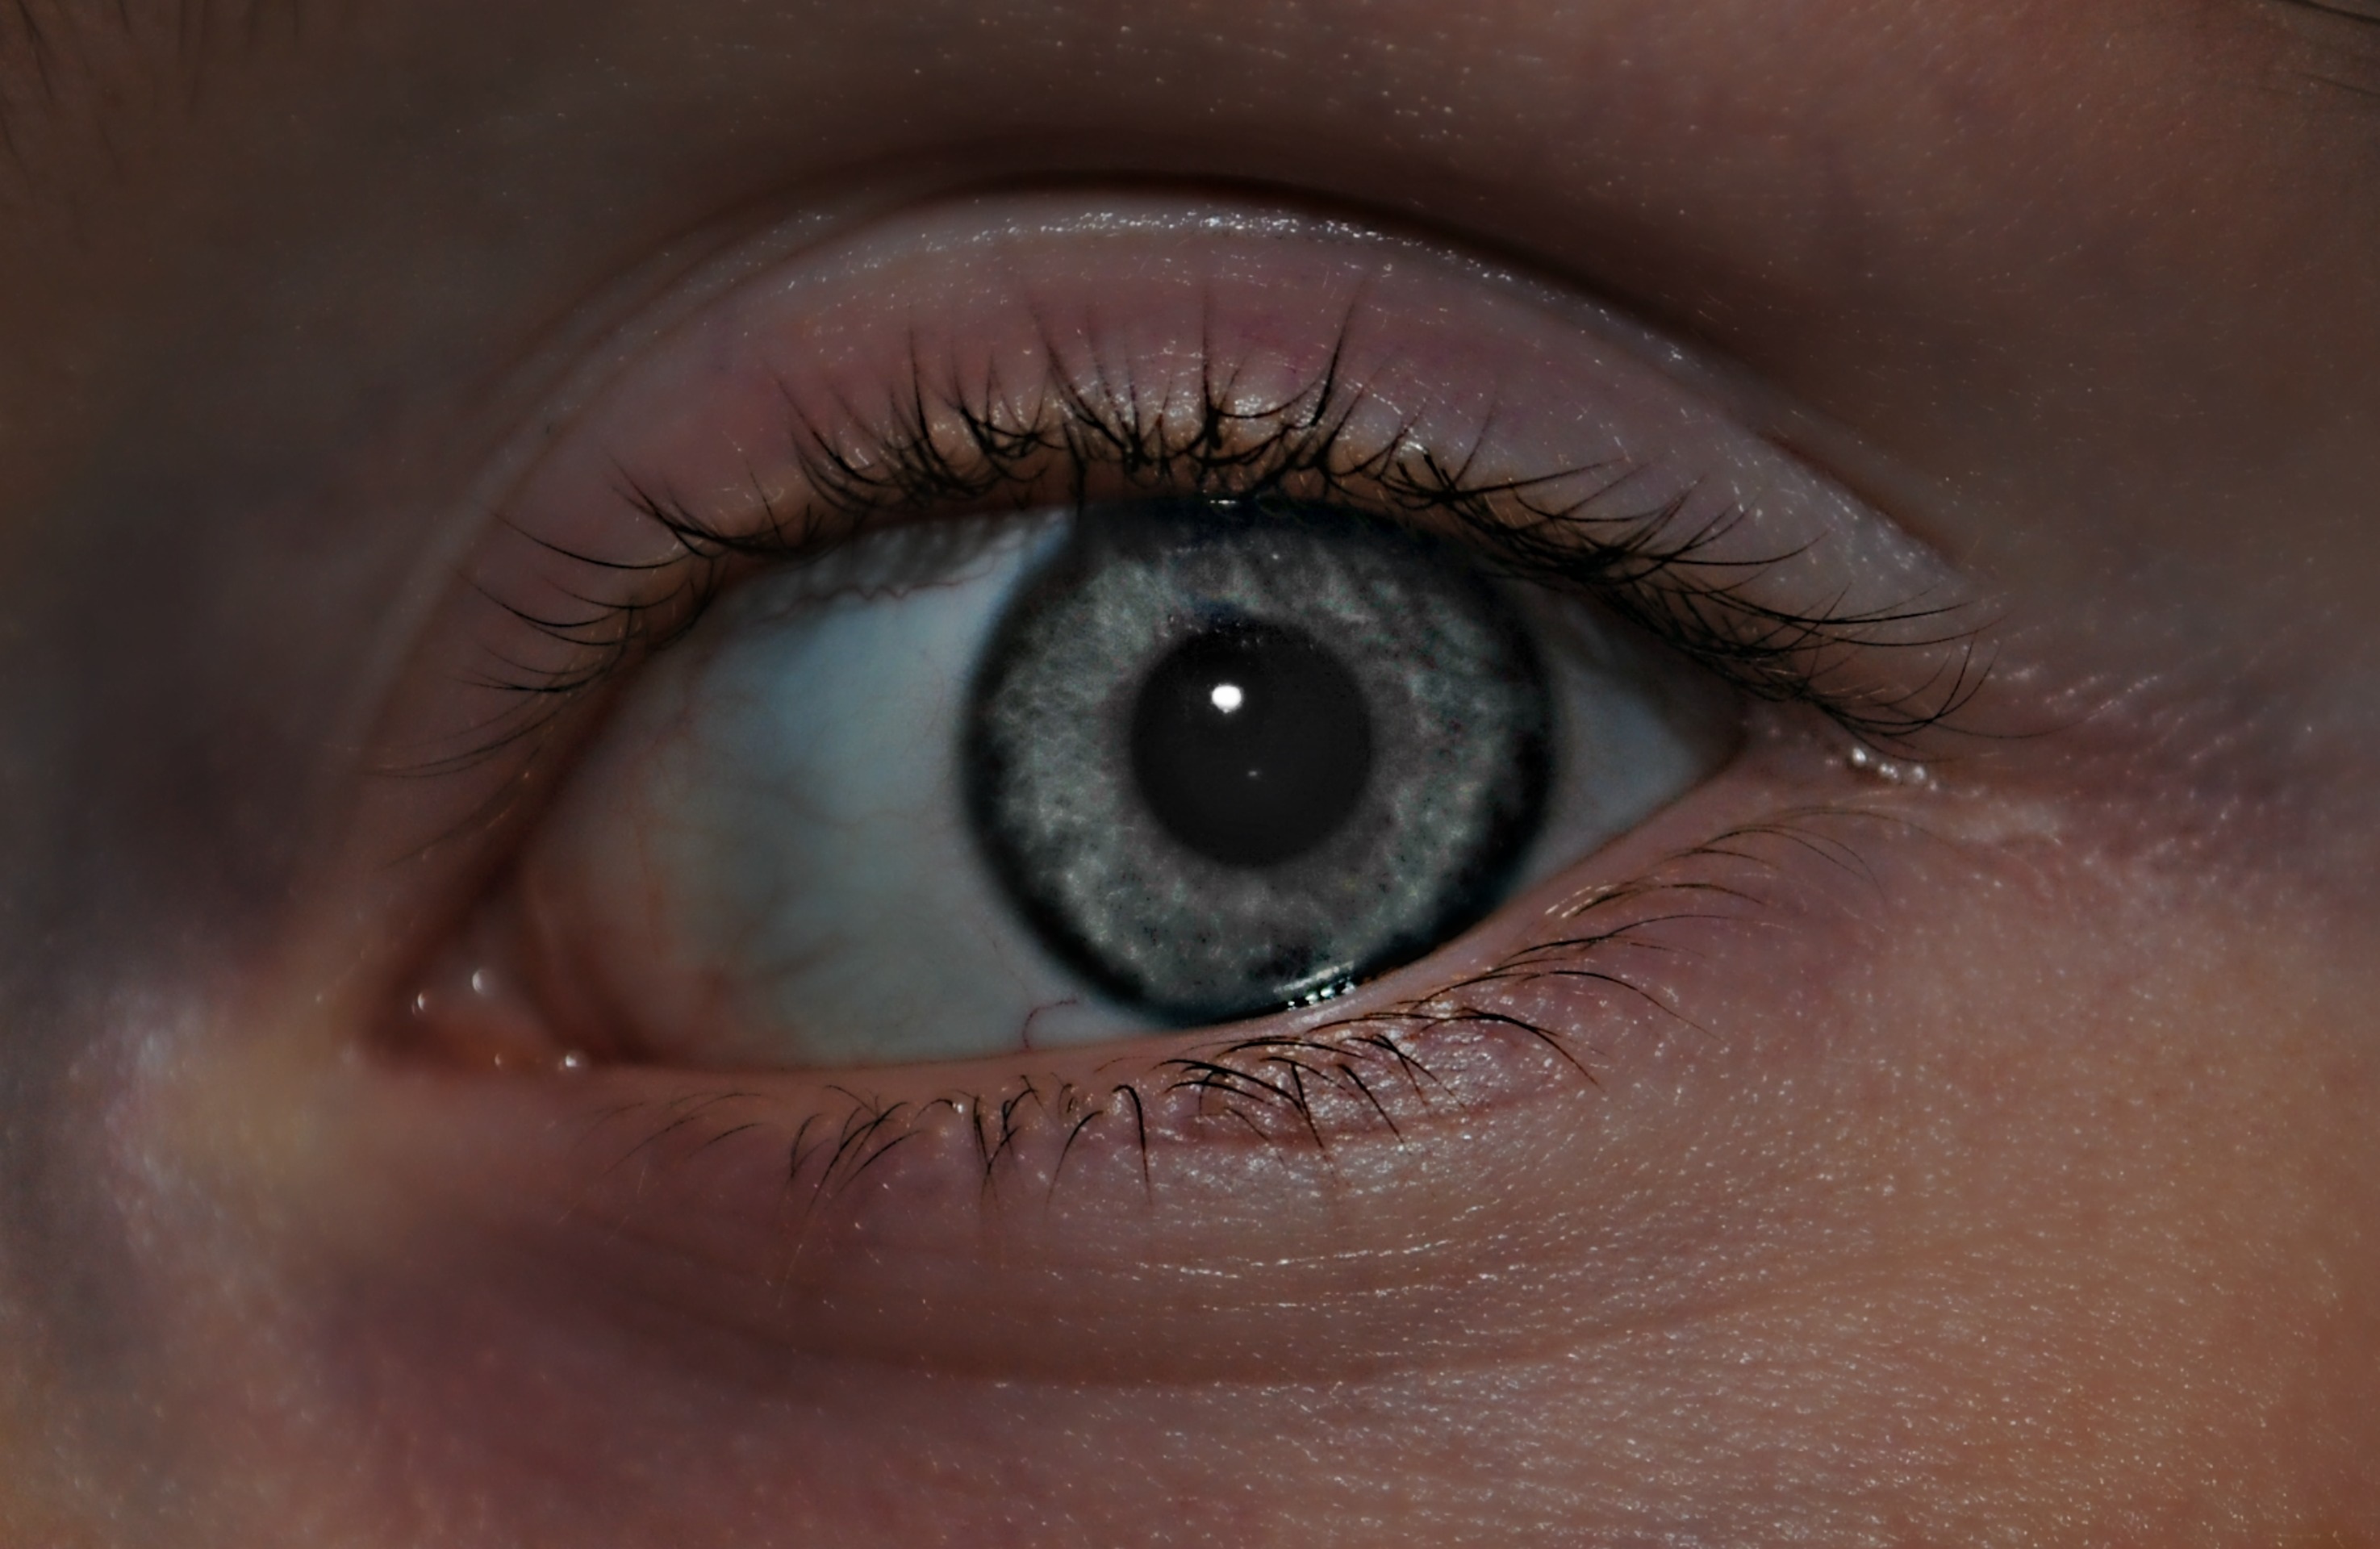
person, girl, woman, white, photography, looking, female, young, color, brown, human, gray, blue, healthy, makeup, eyebrow, mouth, eyelash, close up, human body, face, nose, grey, one, iris, eye, head, look, skin, beauty, organ, adult, macro photography, vision care, eyelash extensions